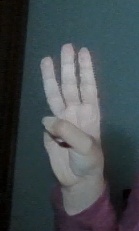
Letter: thaa